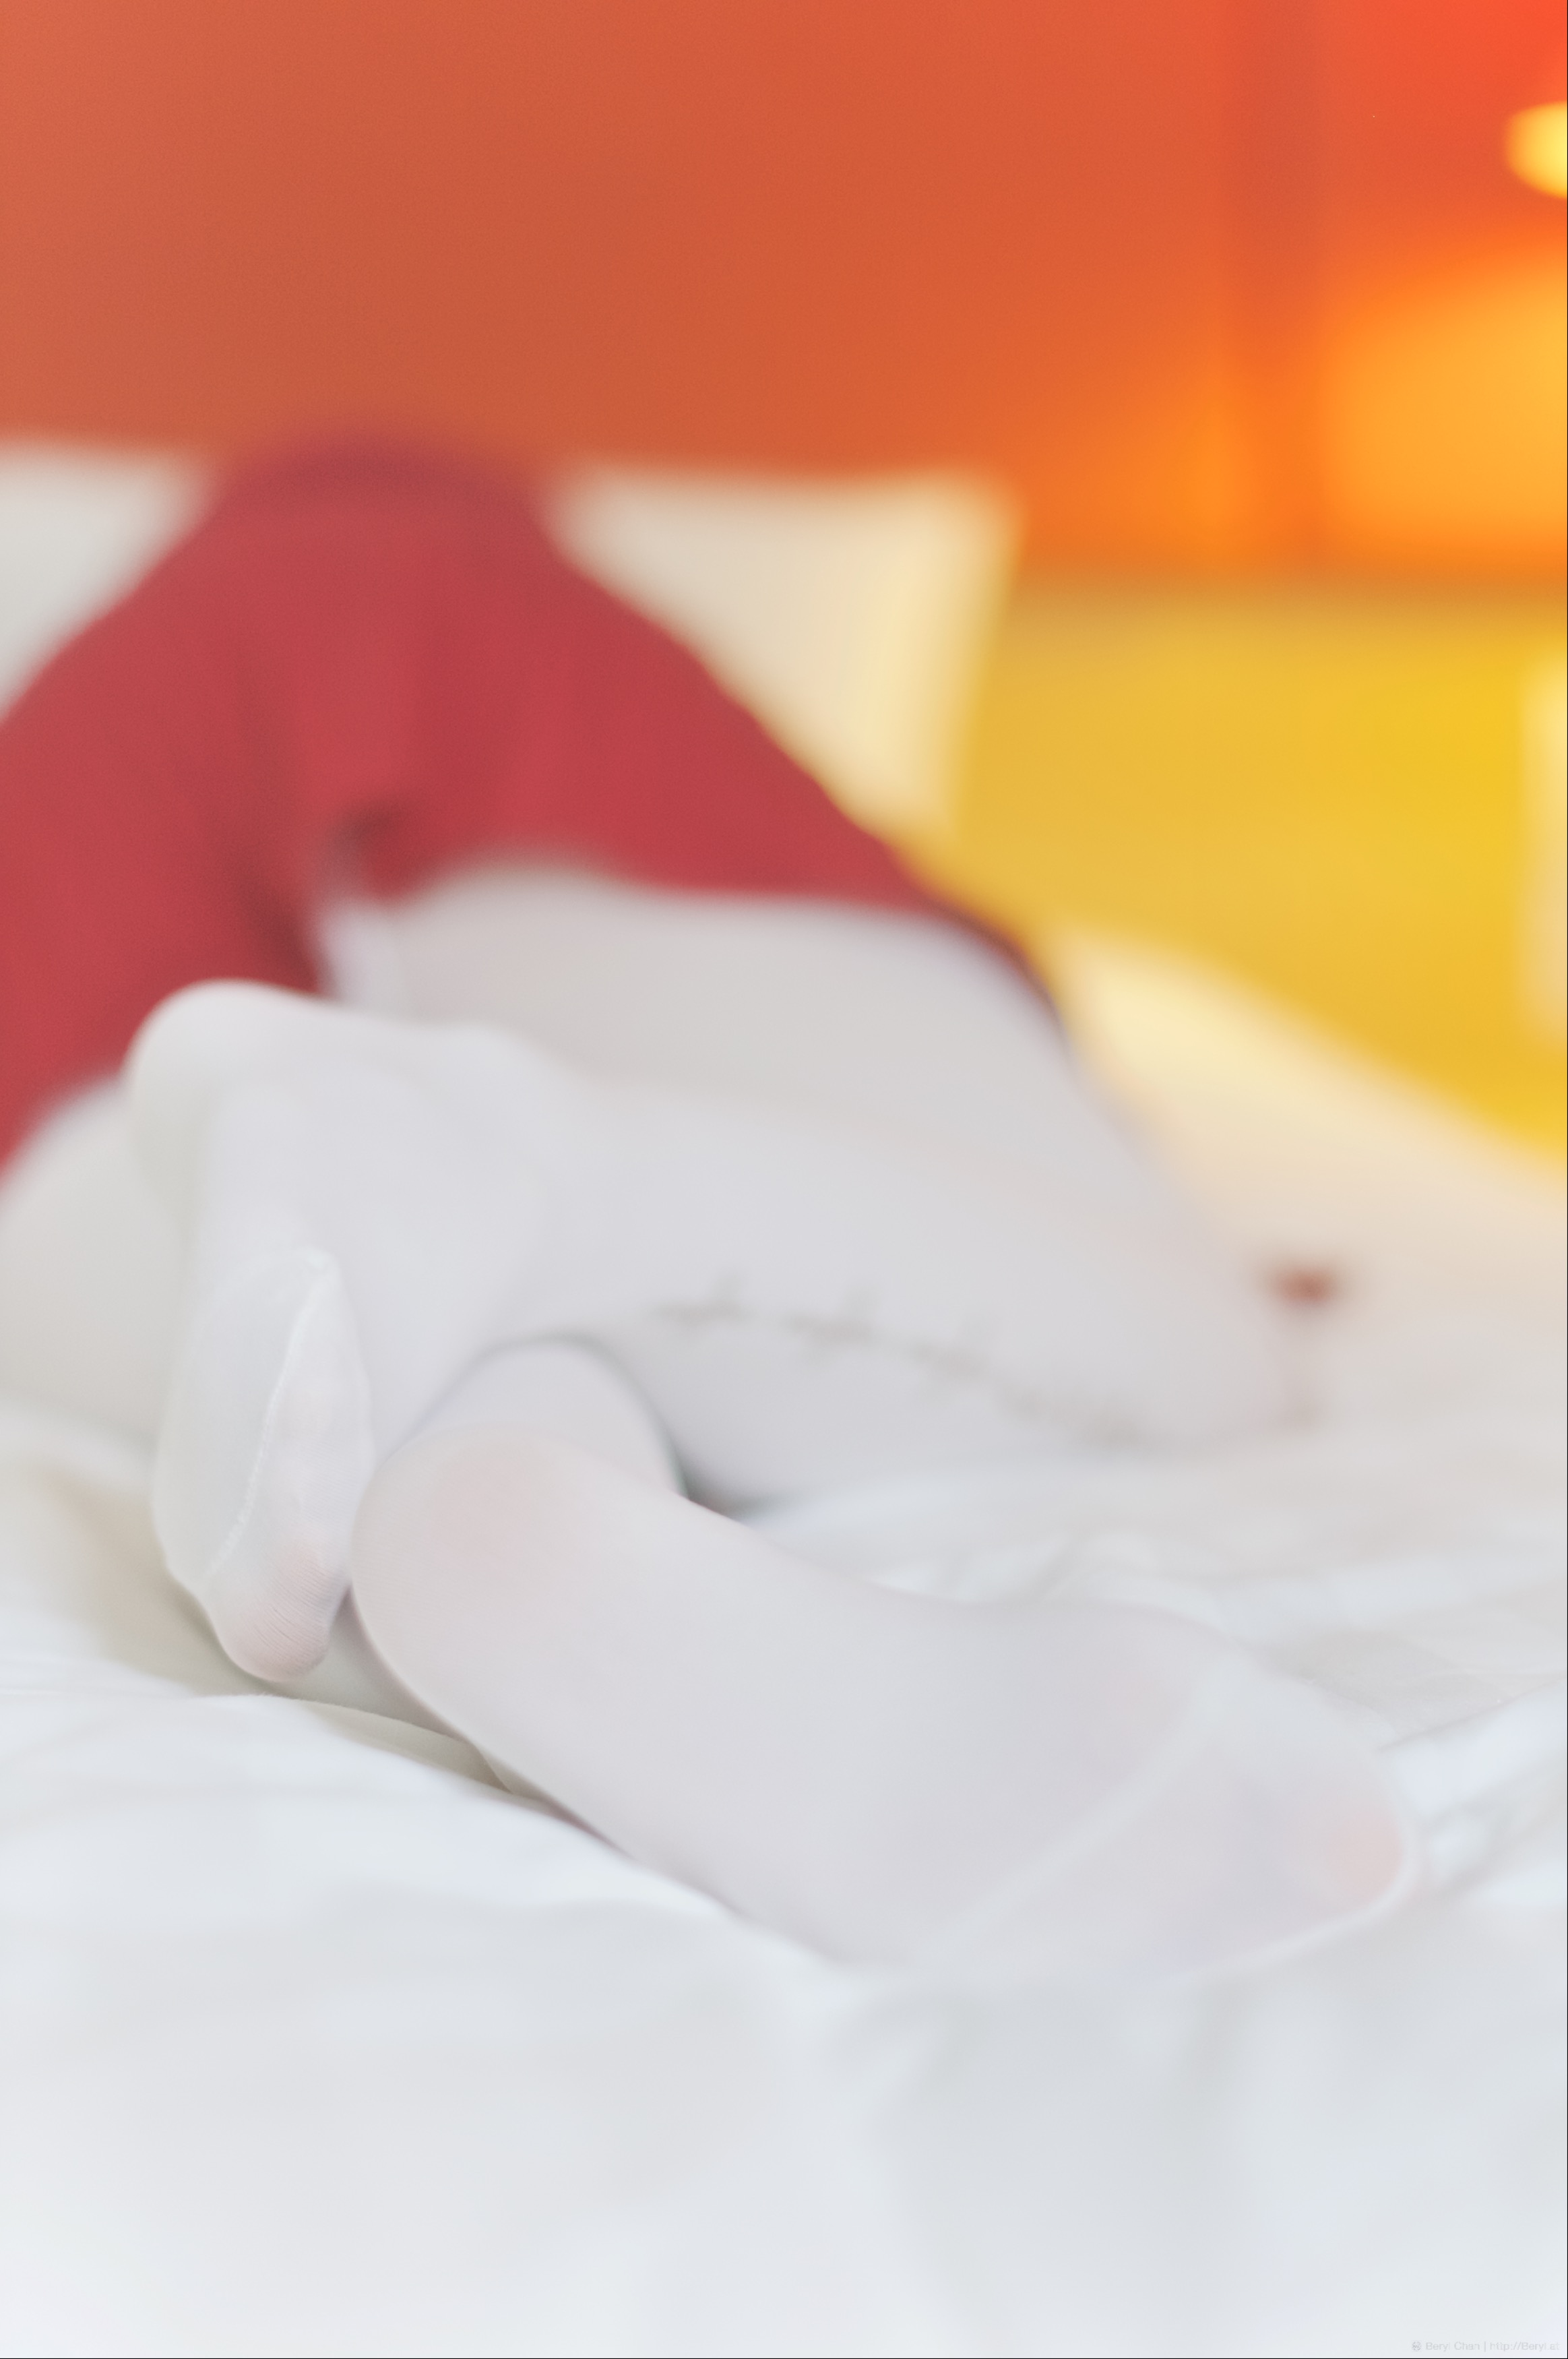
hand, girl, white, petal, feet, cute, leg, pattern, portrait, foot, nikon, cross, closeup, material, close up, textile, flash, 50mm, bed, legs, faceless, soft, skirt, socks, pantyhose, afsnikkor50mmf14g, longsocks, schoolgirl, toe, nikond70, sense